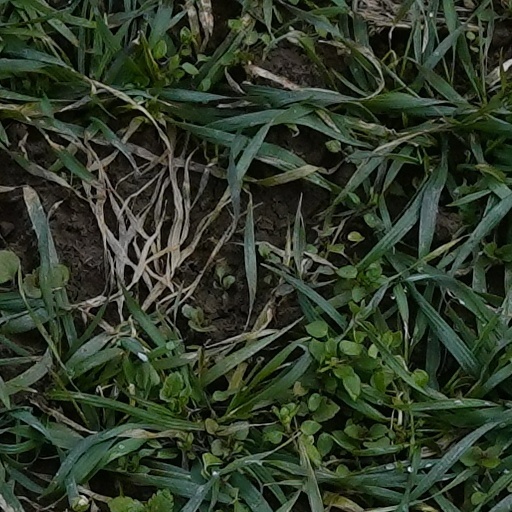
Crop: wheat